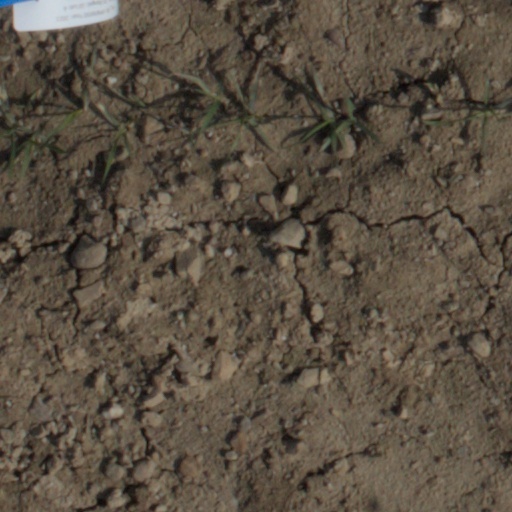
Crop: wheat